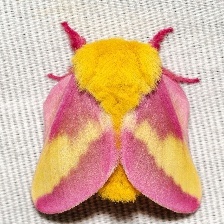
Species: ROSY MAPLE MOTH